Oliver Bronson House

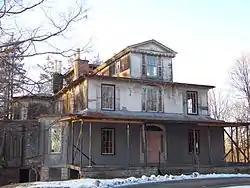
Eastern exposure

The Plumb-Bronson House, also known as the Dr. Oliver Bronson House and Stables, is a historic house on Worth Avenue (United States Route 9) in Hudson, New York. Built in 1811 and significantly altered in 1839 and 1849, it is an important early example of the Hudson River Bracketed style by Alexander Jackson Davis. The house was declared a National Historic Landmark in 2003.